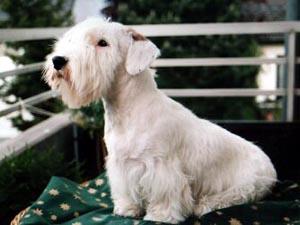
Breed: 211-n000058-Sealyham_terrier